Indonesia–Vietnam relations

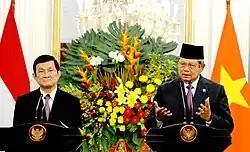
Yudhoyono and Truong Tan Sang in Merdeka Palace, Jakarta, June 27th, 2013.

In February 1959, North Vietnamese President Ho Chi Minh visited Indonesia, reciprocated by President Sukarno visit to North Vietnam in June on the same year. In November 1990 President Suharto visited Vietnam. In April 1994 President Lê Đức Anh visited Indonesia. Indonesian President Megawati Sukarnoputri visited Hanoi on 22 August 2001, and also in June 2003, reciprocated by President Trần Đức Lương visit to Jakarta in November 2001. Indonesian President Susilo Bambang Yudhoyono visited Hanoi on 28 May 2005. On 27 June 2013, Vietnamese President Trương Tấn Sang visited Indonesia and paid a courtesy call to his Indonesian counterpart, Susilo Bambang Yudhoyono, to strengthen bilateral relations and deepen cooperation in key sectors, as well as agreeing to establish a strategic partnership. in December 2022, Vietnamese President Nguyễn Xuân Phúc visit Indonesia to deepen cooperation and finalize the demarcation on both of the Maritime Borders.